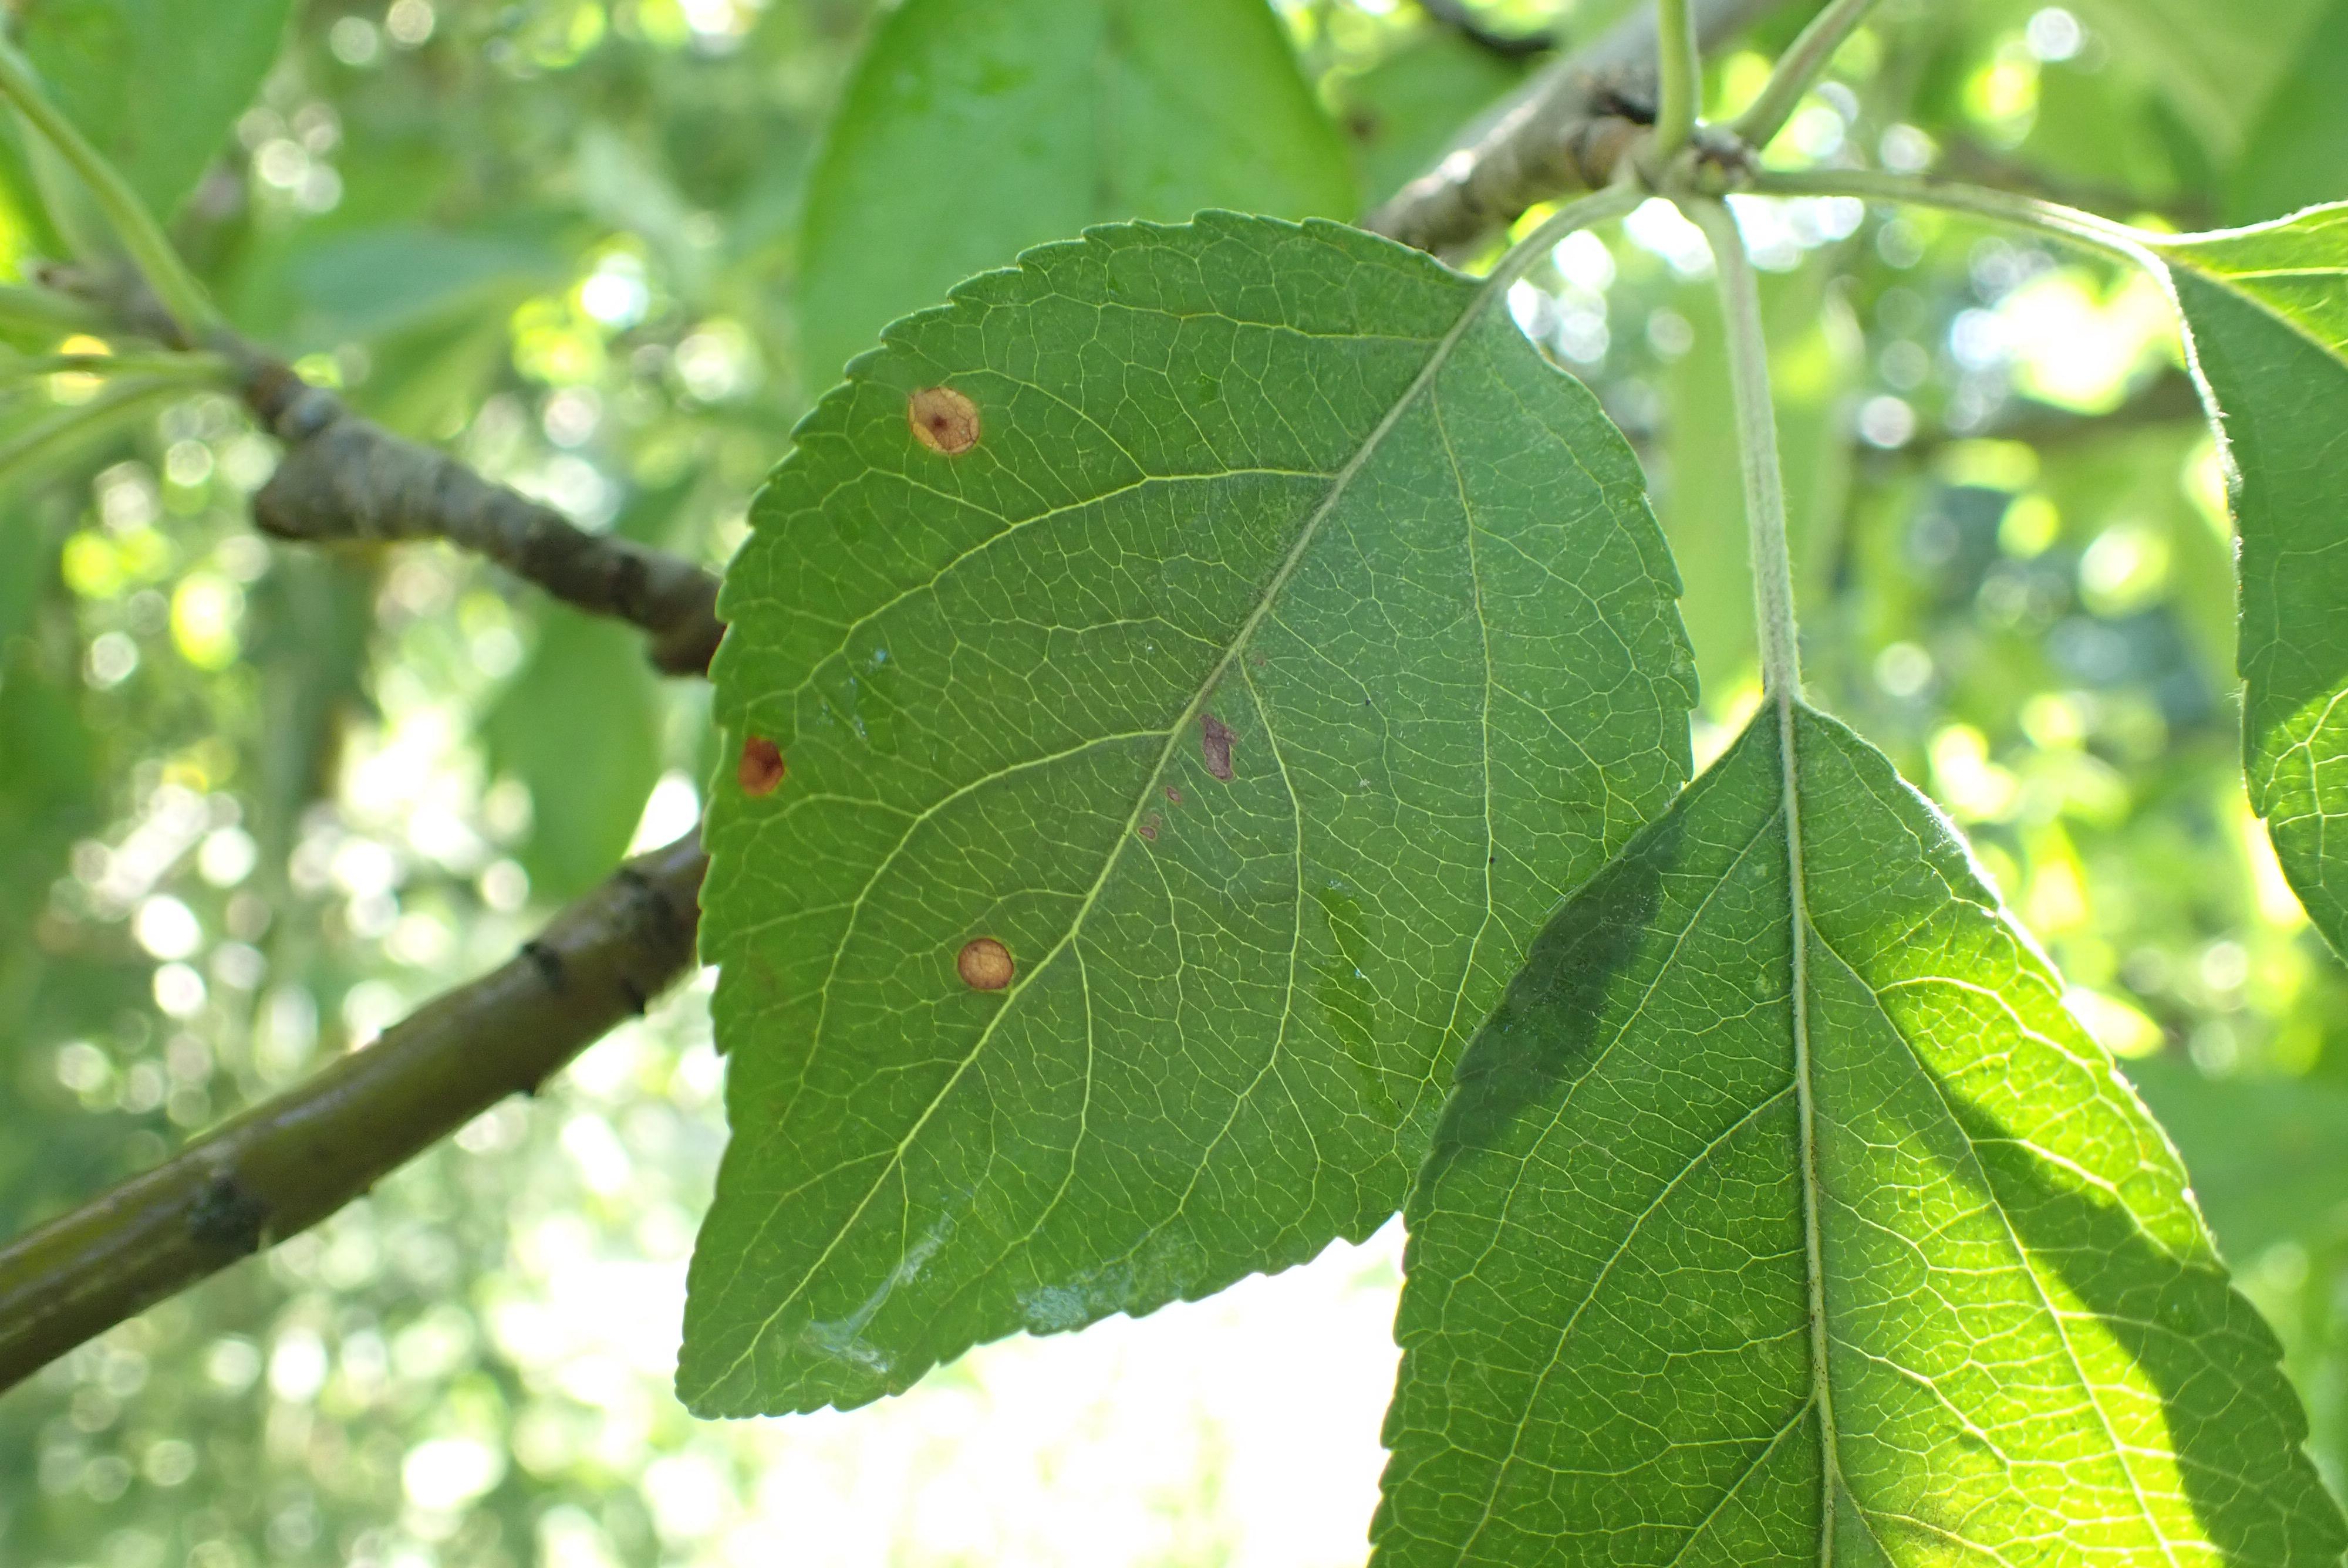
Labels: frog_eye_leaf_spot